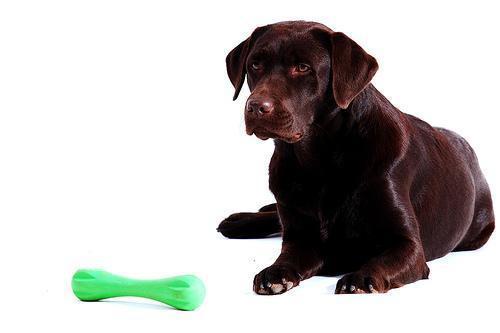
Labrador_retriever